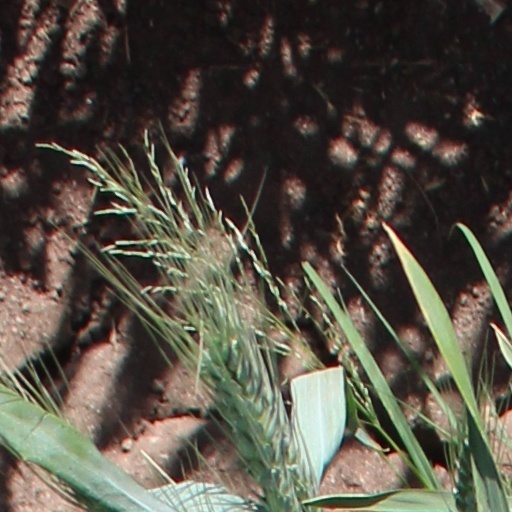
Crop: wheat